José Ortiz-Echagüe

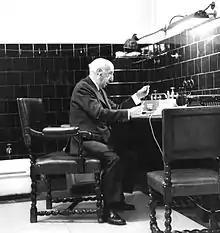
José Ortiz-Echagüe in his home laboratory

José Ortiz-Echagüe (2 August 1886 in Guadalajara – 7 September 1980 in Madrid) was a Spanish entrepreneur, industrial and military engineer, pilot and photographer, founder of Construcciones Aeronáuticas SA (CASA) and Honorary lifetime President of SEAT (Sociedad Española de Automóviles de Turismo). He was also nominated Gentilhombre de cámara con ejercicio (Gentleman of the Bedchamber) during the reign of the King of Spain Alfonso XIII.